Richard West (priest)

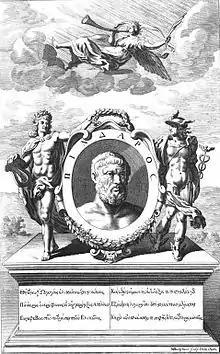
Frontispiece by Michael Burgers of the West and Welsted 1697 edition of Pindar. It included commentaries from Nicolas Lesueur and Erasmus Schmid, followed Schmid's Latin text, and included the paraphrase of Jean Benoît.

West published editions of Pindar (1697) (with Robert Welsted) and Theocritus (1699). A sermon of 1700 for the Sons of the Clergy was printed.